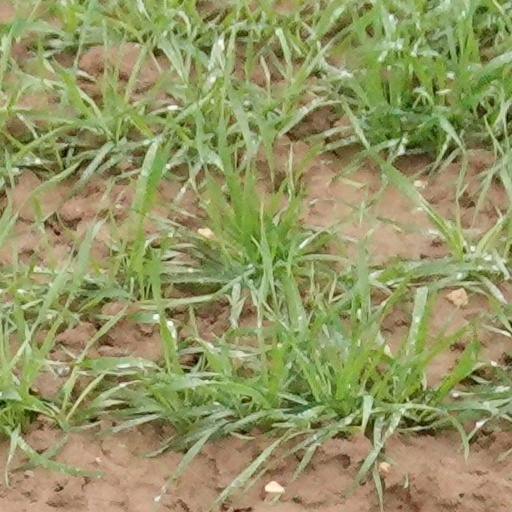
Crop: wheat